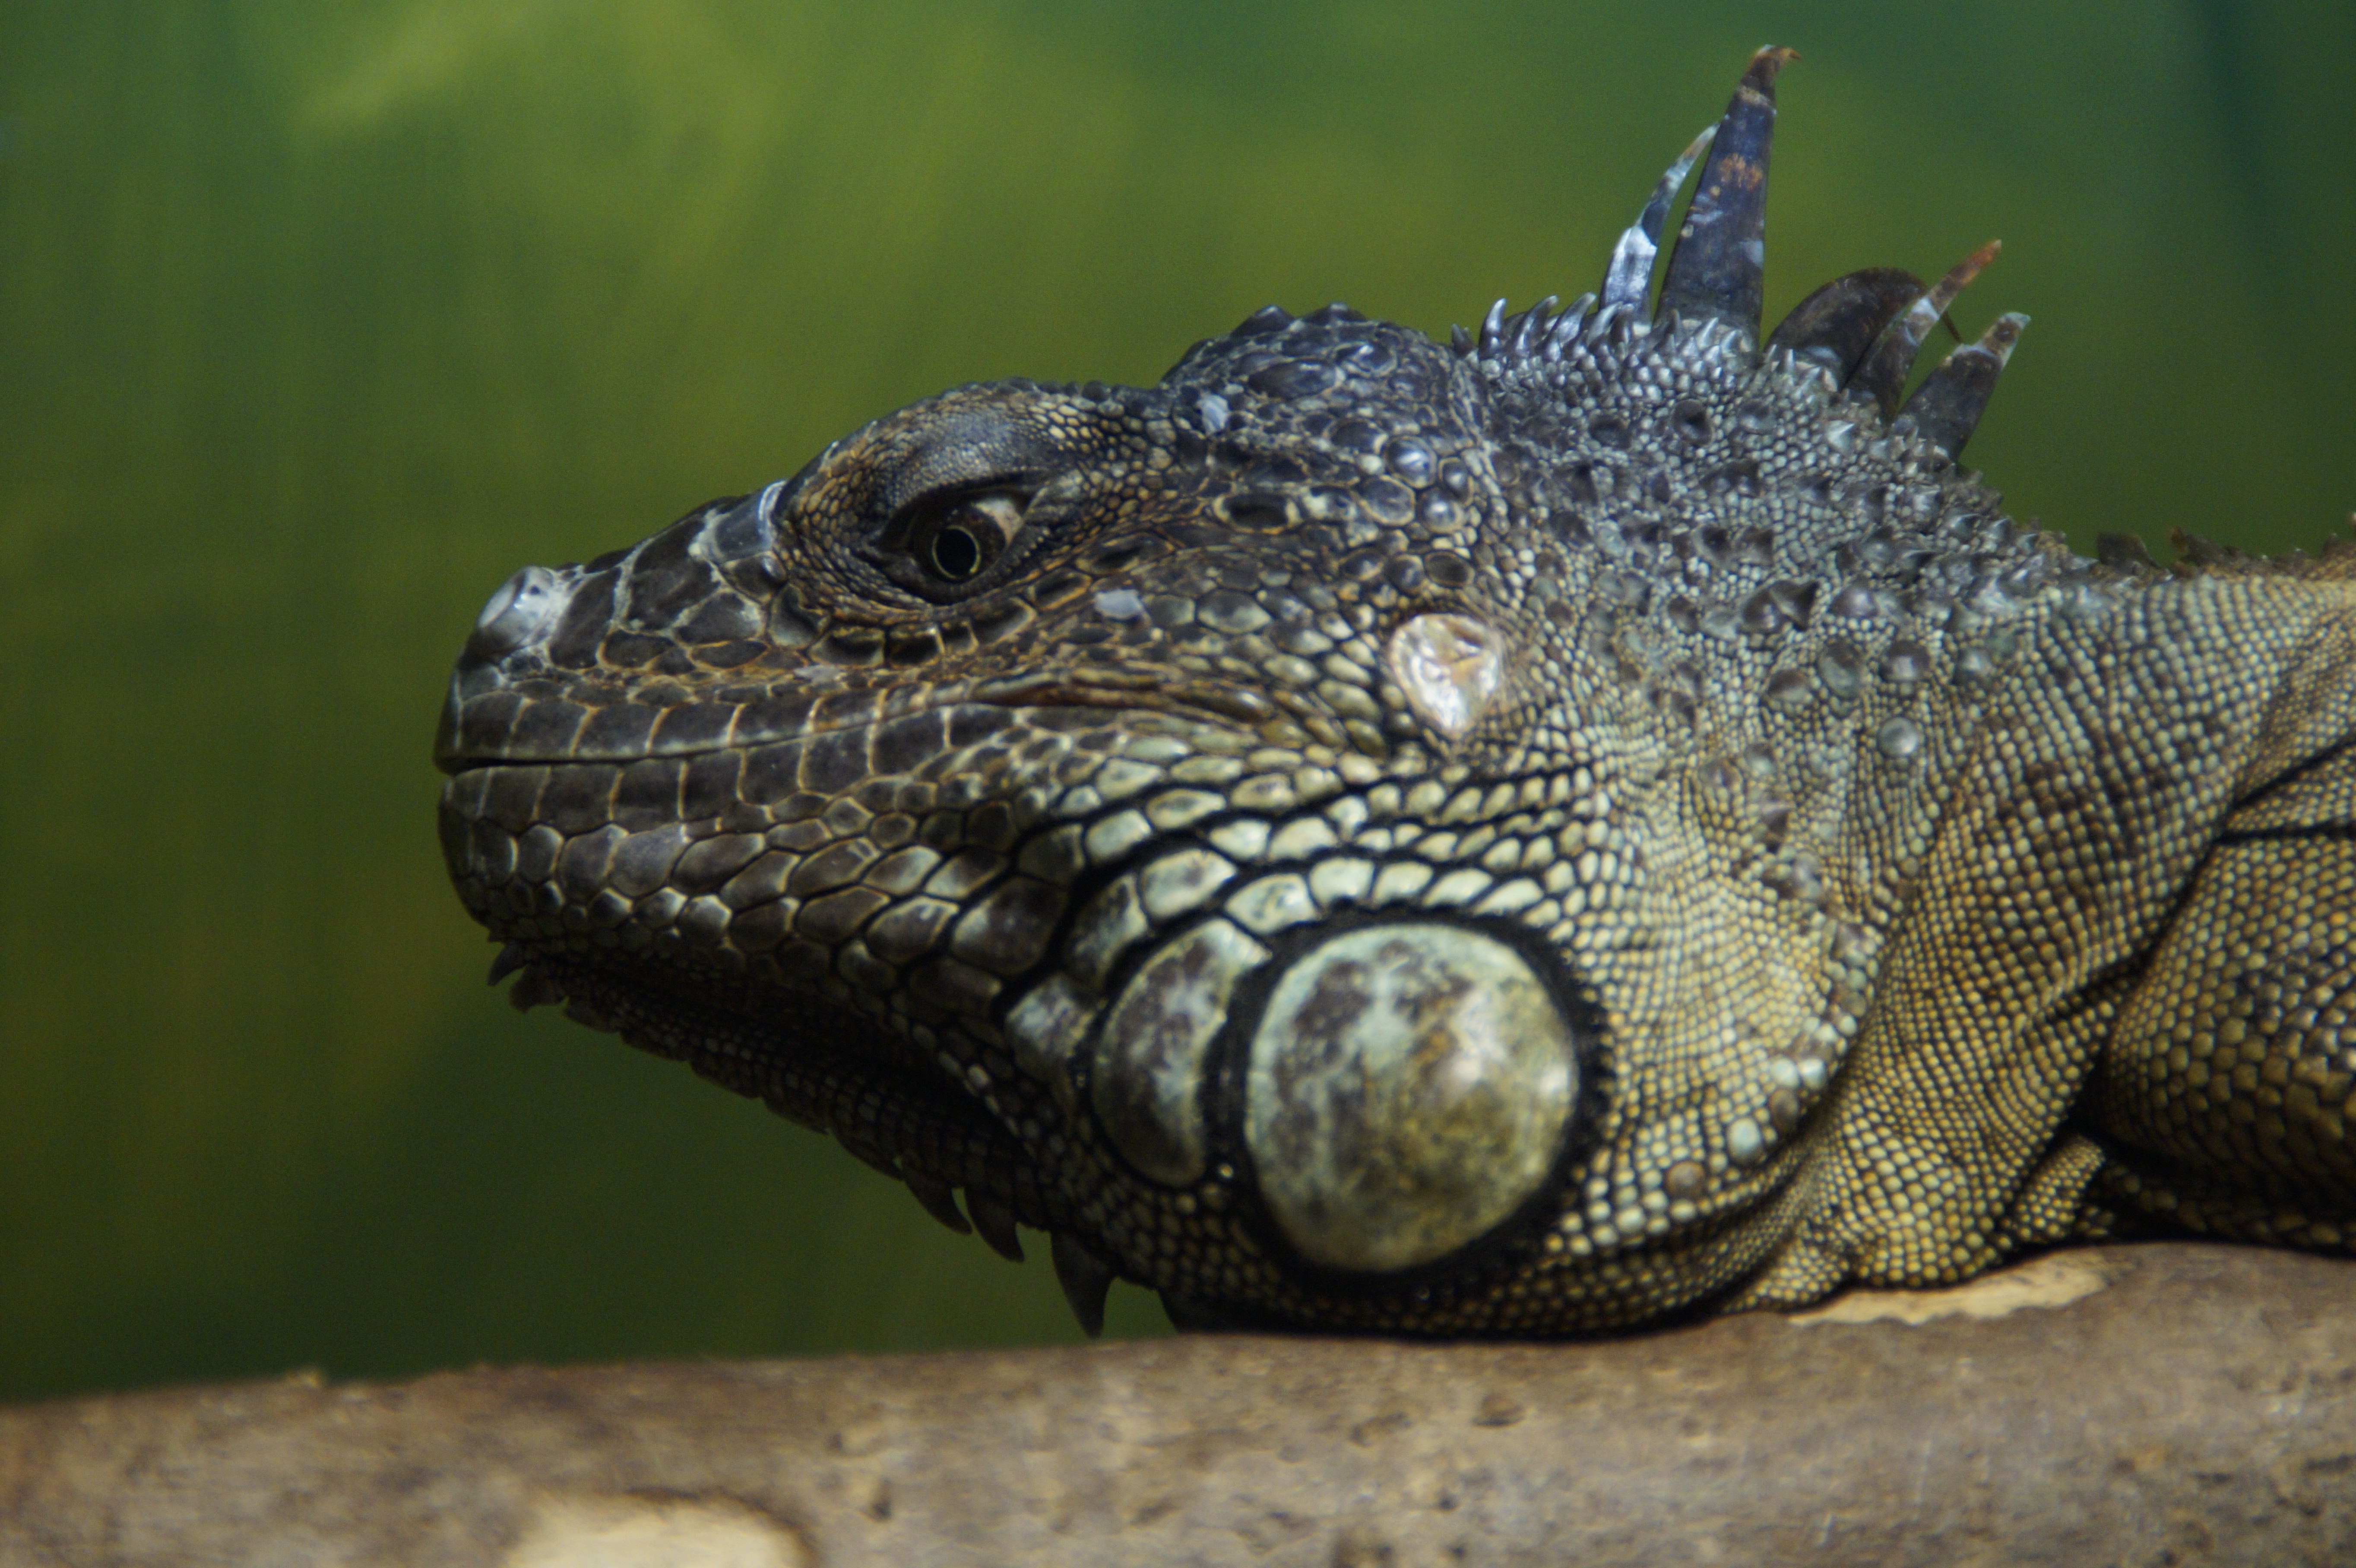
wildlife, zoo, reptile, iguana, fauna, lizard, crocodile, close up, head, dragon, scaly, iguania, organism, american alligator, scaled reptile, terrestrial animal